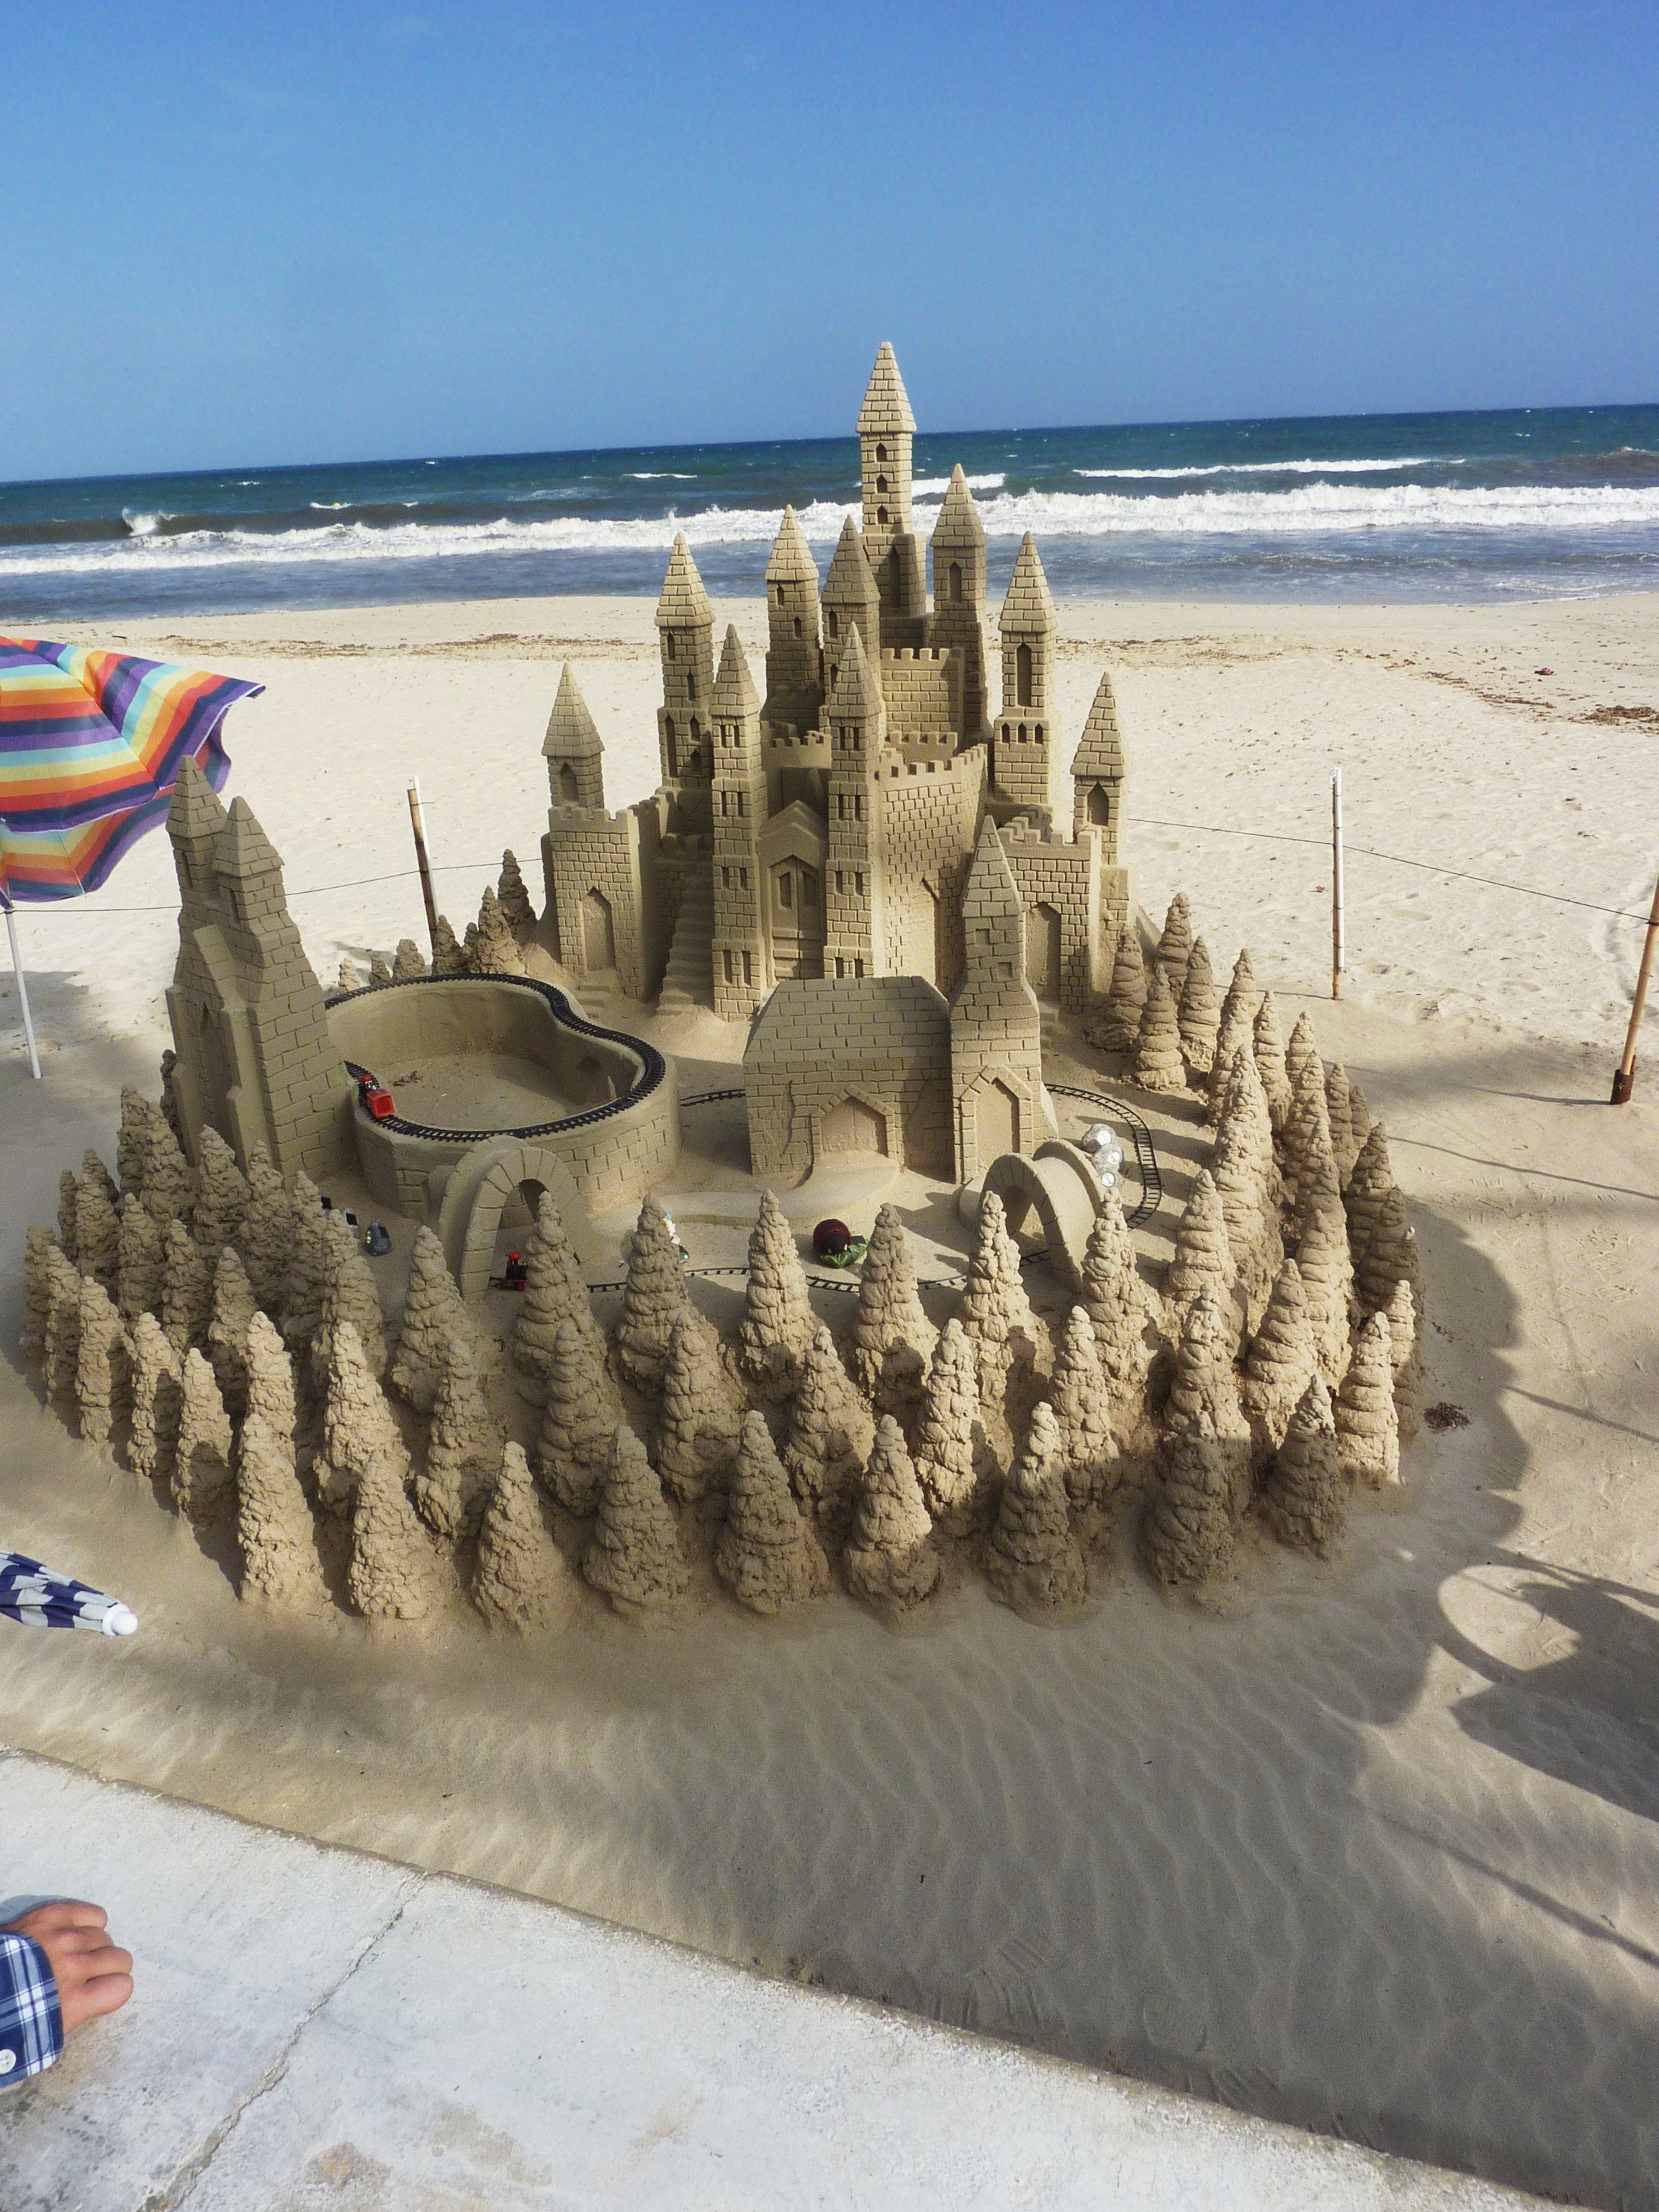
beach, sea, sand, vacation, castle, material, sculpture, artists, sandburg